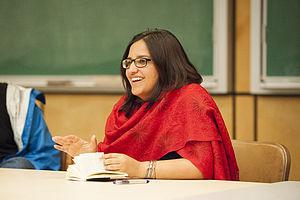
Harsha Walia est une journaliste et militante pour la justice sociale et les droits des femmes, des migrants et des autochtones. Née à Manama, elle a grandi en Inde et dans d'autres pays d'Asie du Sud, avant de s'établir au Canada, à Montréal puis à Vancouver.